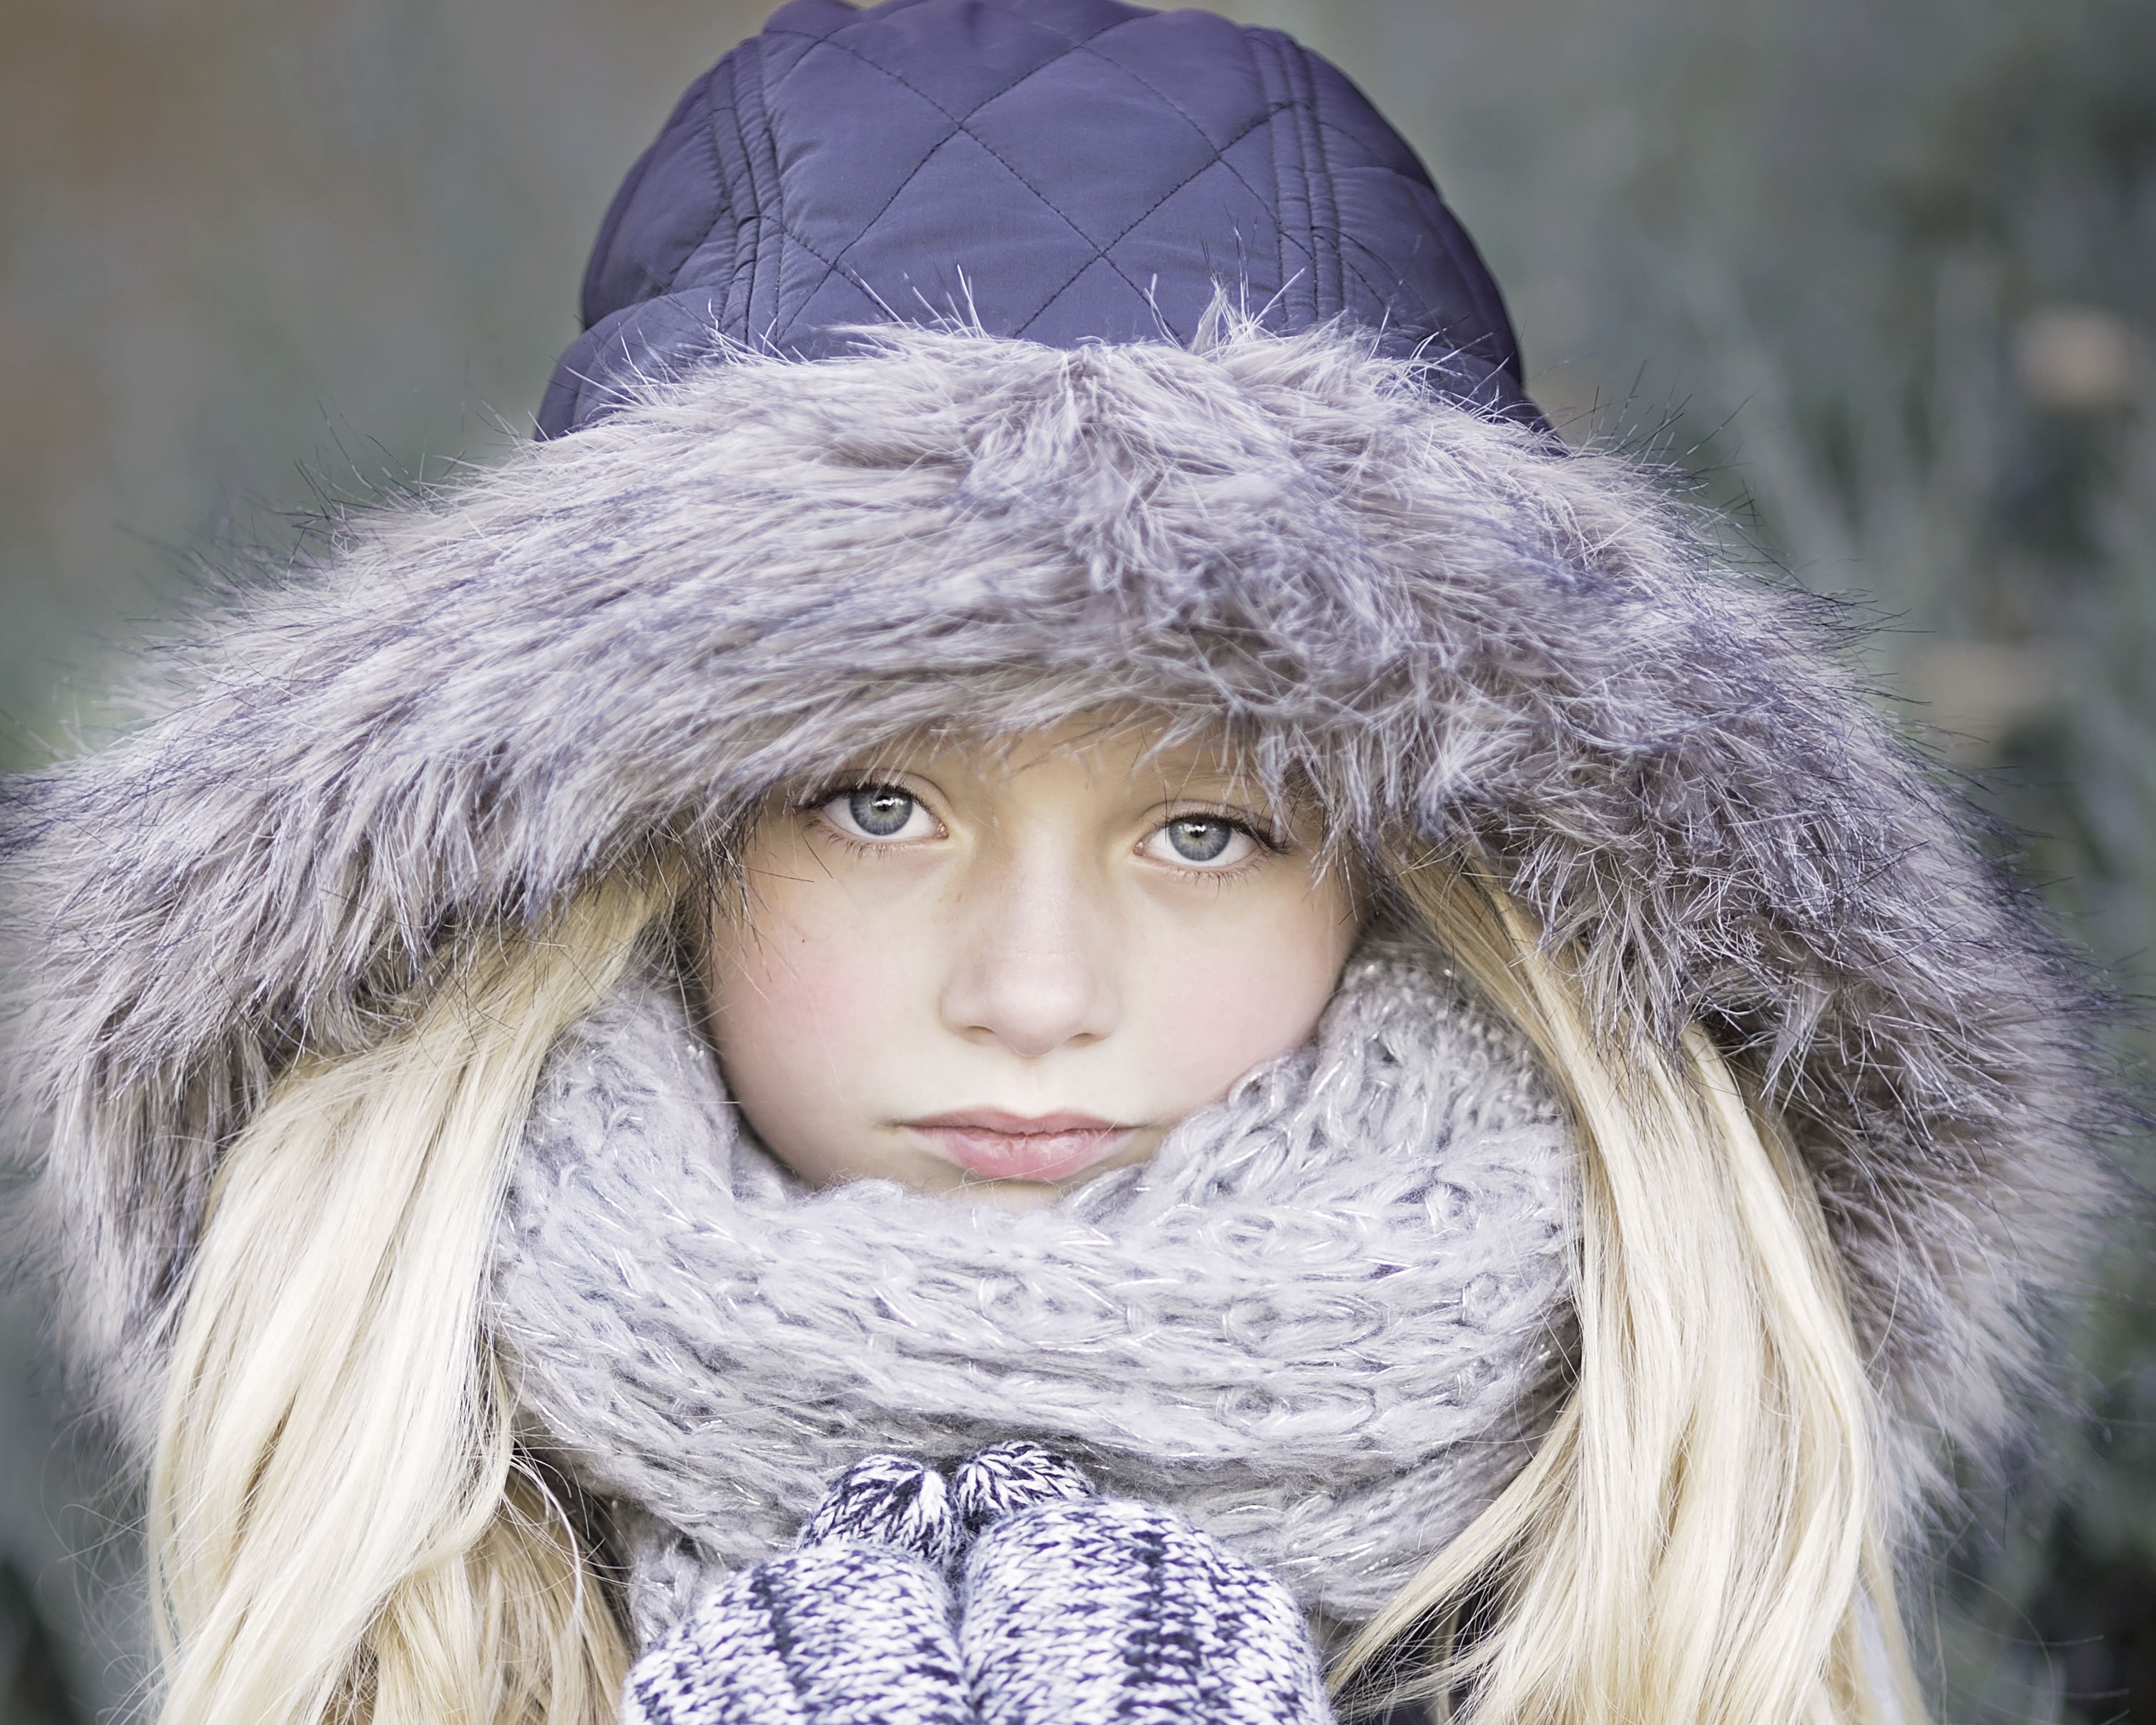
cold, winter, girl, hair, fur, portrait, model, hat, clothing, material, textile, face, eyes, cap, beautiful, beautiful girl, fashion accessory, fur clothing